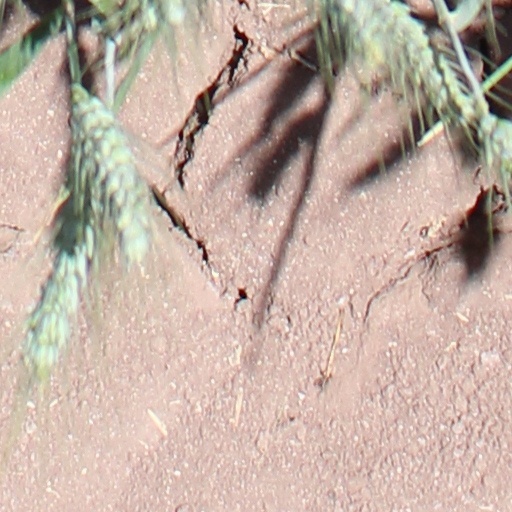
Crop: wheat